Household Cavalry Mounted Regiment

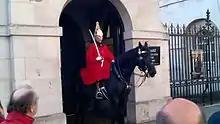
A sentry of the Life Guards outside Horse Guards Parade

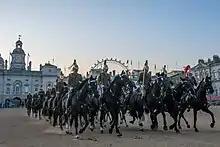
The Monarch’s escort for the State Opening of Parliament is generally provided by the HCMR.

The Household Cavalry Mounted Regiment carries out regular ceremonial duties throughout the year. As the Sovereign's bodyguard and part of the Household Division, the HCMR mounts a daily guard (called King's Life Guard) at Horse Guards, which is the historical and ceremonial entrance to Buckingham Palace. This ceremony can be viewed daily by members of the public. The HCMR is responsible for the provision of the Sovereign's Escort, most commonly seen at the monarch's annual Birthday Parade (Trooping the Colour) in June each year. The escort is also seen at other occasions, including during state visits by visiting heads of state, or whenever required by the British monarch. The regiment provides a staircase party inside Buckingham Palace at state Investitures, and inside the Palace of Westminster at the annual State Opening of Parliament. They are also present at the annual Garter Ceremony at Windsor Castle. Perhaps most famously, in recent years, the men and women of the Household Cavalry have provided an escort for Queen Elizabeth II, both in London and to her final resting place at her home of Windsor Castle in September 2022. Then it provided an escort for the subsequent coronation of Charles III in May 2023.